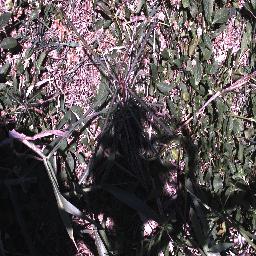
Label: parkinsonia